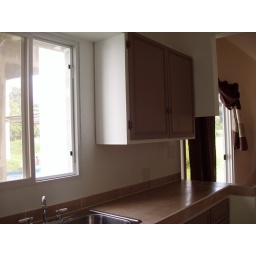
The upper cupboards in the kitchen of the lower unit in building A. July 2010